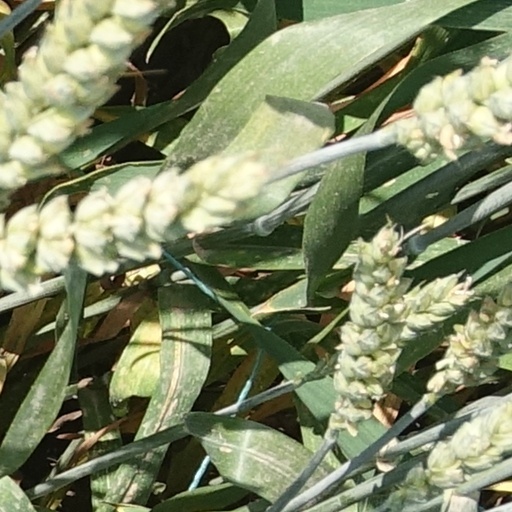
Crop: wheat